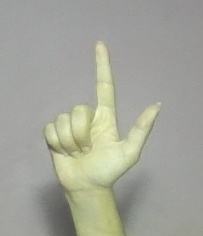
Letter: laam